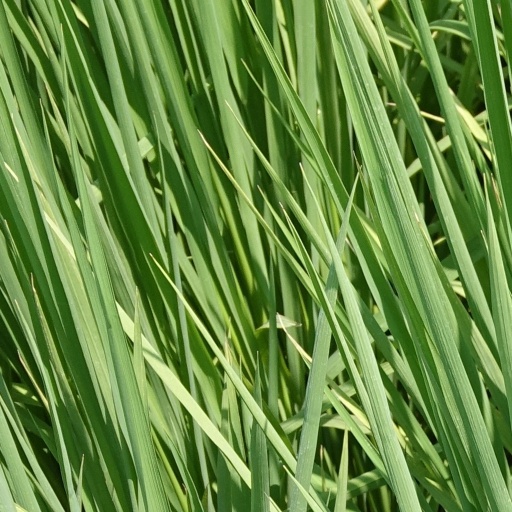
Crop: rice